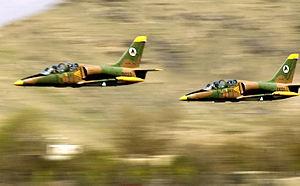
La Force aérienne afghane, est l'une des branches des forces armées afghanes, responsable de la défense aérienne du territoire afghan. Elle est divisée en trois escadres, avec la 1ʳᵉ escadre de Kaboul, la 2ᵉ escadre de Kandahar et la 3ᵉ escadre de Shindand. Le centre de commandement de la force aérienne afghane est situé sur l'aéroport international de Kaboul et la base aérienne de Shindand dans la province de Hérât sert de terrain d'entraînement principal.